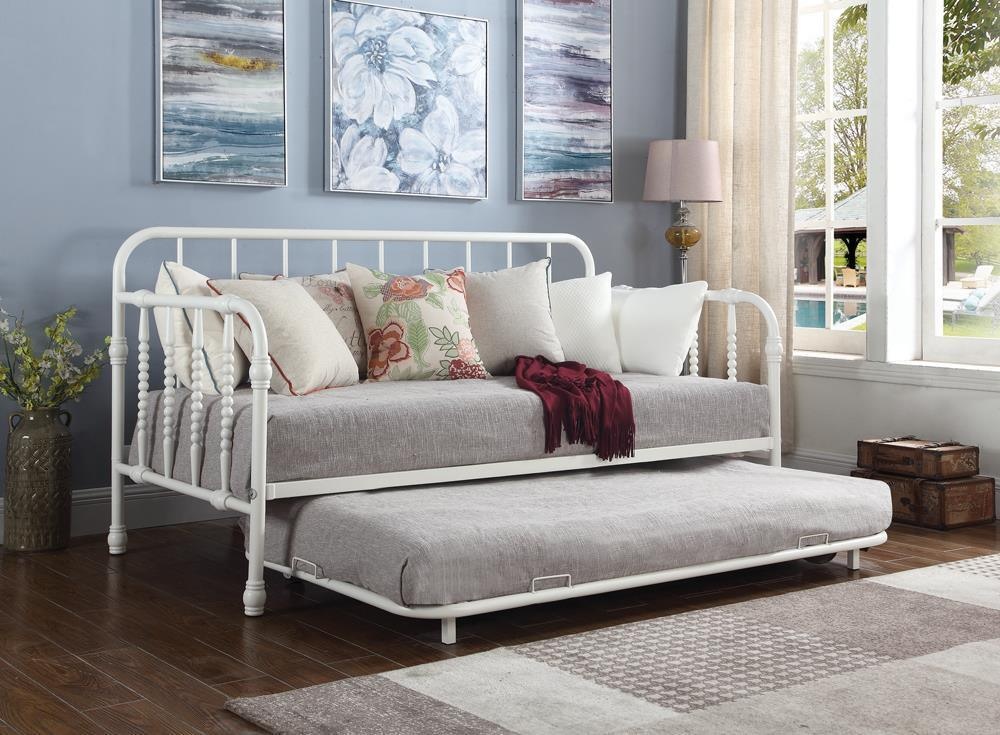
Marina Twin Metal Daybed With Trundle White
The White Twin Daybed with Trundle 300766 is the perfect addition to any bedroom. Its white finish lends it a classic and timeless look that will never go out of style, while its trundle provides extra sleeping space for overnight guests. The bed frame is constructed from solid wood, making it sturdy and durable, while the trundle is upholstered in soft fabric for added comfort. This daybed is perfect for small spaces, thanks to its compact design, and is easy to assemble. The trundle can easily be pulled out when needed and pushed back in when not in use. With its elegant design and functional features, this daybed is sure to add a touch of sophistication to any bedroom. Great for a child's room, this twin sized daybed is complete with a trundle. In a crisp, neutral hue, the steel frame features bobbin style details and elongated vertical lines. The rounded edges help to smooth out the look and give any space a streamlined feel. Including a link spring, the pull-out base is great for the budding social butterfly. Add structure with the sleek style of the smooth frame and legs, and subtle details. Item Name: Marina Twin Metal Daybed with Trundle White SKU: 300766 Consumer Assembly: Assembly required DIMENSIONS & WEIGHT (inches and lbs) PieceName: Daybed With Trundle Bed Length: 79.75 Width: 40.5 Height: 42 Weight: 76.34 MATERIAL LIST MATERIAL-1: METAL ADDITIONAL INFO ADDITIONAL INFO: The distance from the floor to the bottom of the side rail is 305mm(12") WEIGHT LIMIT: 400 LBS (UPPER BED) ADDITIONAL INFO: The height from the floor to the top slat of the trundle is 115mm (4.5") INNER SIZE STORAGE BED: 75''Wx37.5''D LEVELER/ PLASTIC GLIDE: PLASTIC GLIDE Retail Code: 72647 Item: Marina Twin Metal Daybed with Trundle White 300766
Brand: Coaster
Category: Furniture > Outdoor Furniture > Outdoor Beds > Daybeds